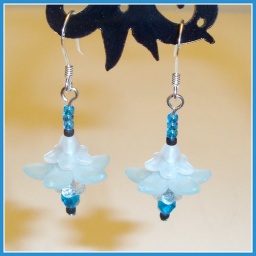
Pretty flower beads in delicate blue and white with vibrant lagoon blue faceted glass and seed beads. Sterling silver ear wires.